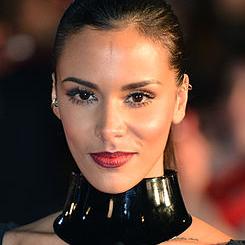
Age: 28